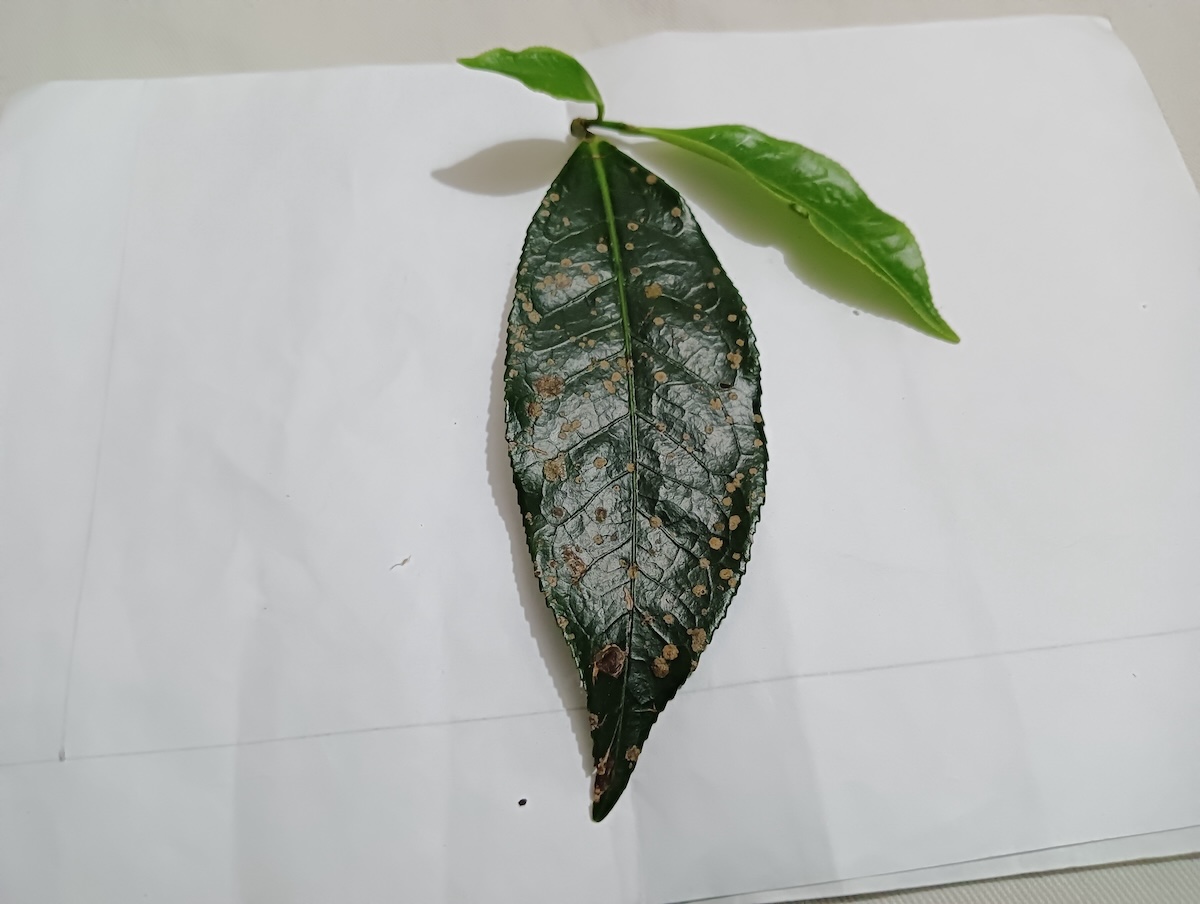
Label: Tea algal leaf spot